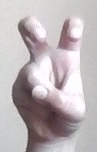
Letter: toot